Disappearance of Phoenix Coldon

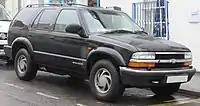
1999 Black Chevrolet Blazer similar to the one Coldon disappeared from

Coldon disappeared on December 18, 2011, after leaving her family home in a black 1998 Chevy Blazer at about 3 PM local time. Her father told reporters that she was supposedly headed to a convenience store around the street or possibly a friend's house. Hours after she disappeared, her vehicle was discovered at 5:27 PM and impounded at 6:23 PM, abandoned (initially reported to still be running, which was later proven inaccurate), 25 minutes from her home, on St. Clair Avenue in East St. Louis. The vehicle was entered into the police database as abandoned; the vehicle was not initially discovered as abandoned when investigated by Missouri police as it was impounded in Illinois. The family was reportedly not notified of the car being discovered until a family friend searching independently discovered it in a tow lot. Upon an independent search by her family afterwards, the vehicle was discovered to still contain her glasses, purse, shoes, ID and a cell phone bill that had been sent to collections.